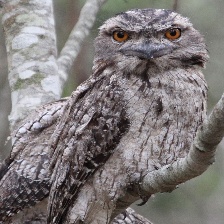
Species: TAWNY FROGMOUTH
Scientific name: PODARGUS STRIGOIDES